Five Mile Creek

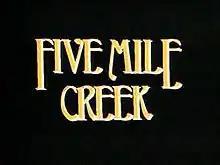

Five Mile Creek is a western television drama series adapted from Louis L'Amour's novel "The Cherokee Trail" and produced in Australia. It starred Liz Burch, Louise Caire Clark, Rod Mullinar, Jay Kerr, Michael Caton, Peter Carroll, Gus Mercurio, Martin Lewis, Priscilla Weems and Nicole Kidman. It also featured a then-unknown Asher Keddie in her film debut. Jonathan Frakes was a guest star as Maggie's estranged husband, Adam Scott. The series aired on the Disney Channel in the US in the 1980s.